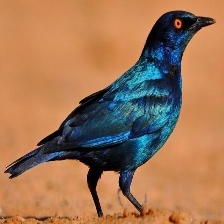
Species: CAPE GLOSSY STARLING
Scientific name: LAMPROTORNIS NITENS